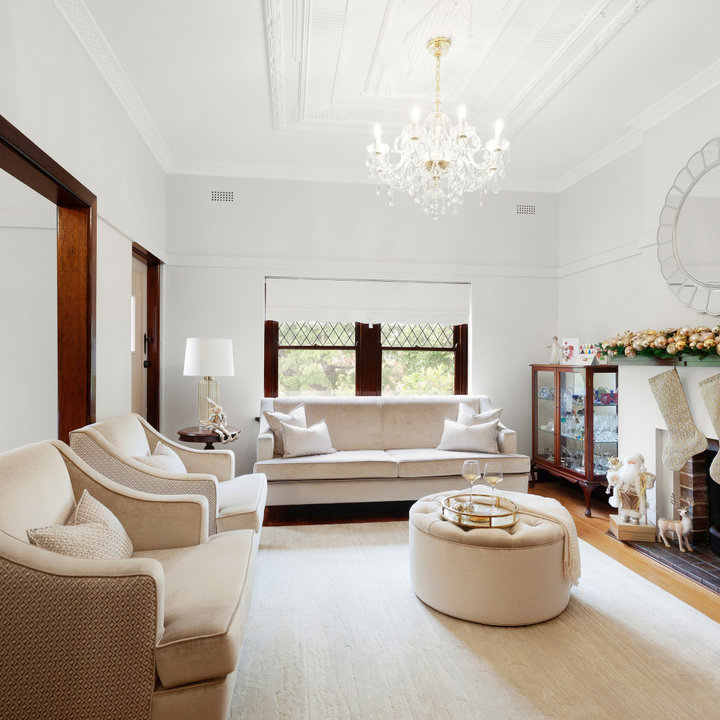
Style: ArtDeco